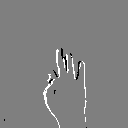
ASL letter: f